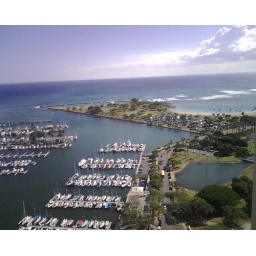
view from 38 floors above waikiki harbor makai sand island ala moana beach park